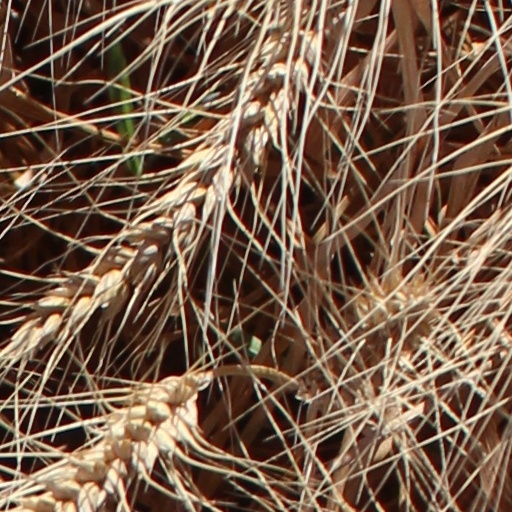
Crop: wheat